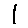
Label: 1